Cyclamen

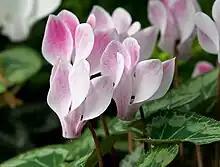
Cyclamen persicum 'Stirling', a cultivar

Cyclamen are commonly grown for their flowers, both outdoors and indoors in pots. Several species, particularly "Cyclamen hederifolium", are hardy and can be grown outdoors in mild climates such as northwest Europe and the Pacific Northwest of North America.